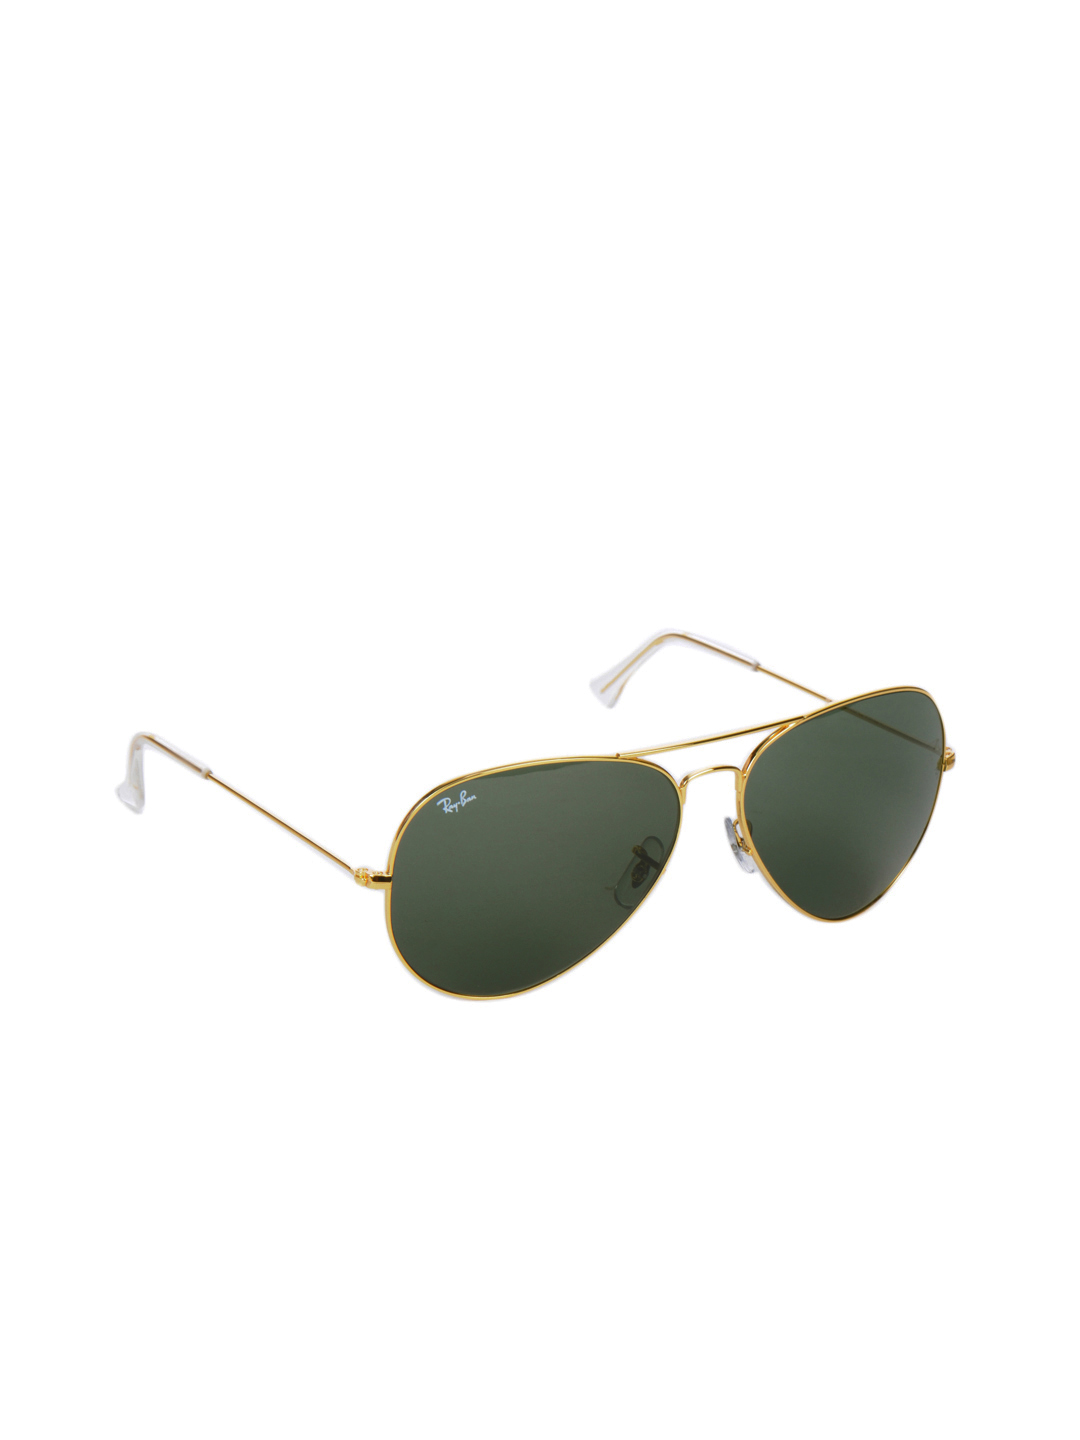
Ray-Ban Men Aviator Sunglasses
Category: Accessories / Eyewear / Sunglasses
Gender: Men
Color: Gold
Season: Winter 2016
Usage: Casual